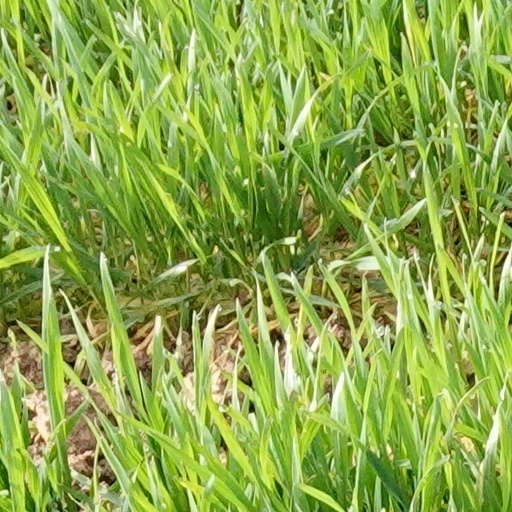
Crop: wheat